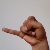
The image shows a hand gesture representing the letter 'J' in Indian Sign Language.